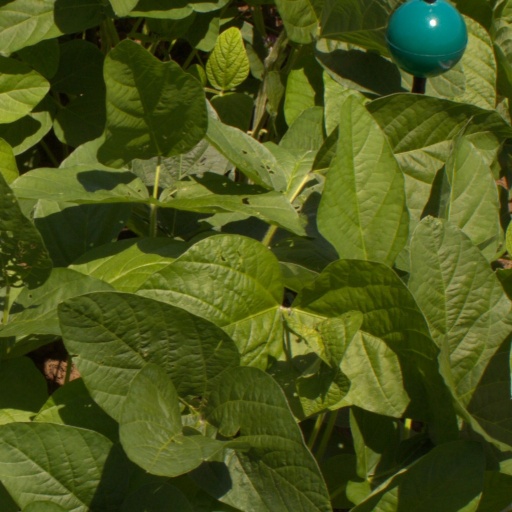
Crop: soybean